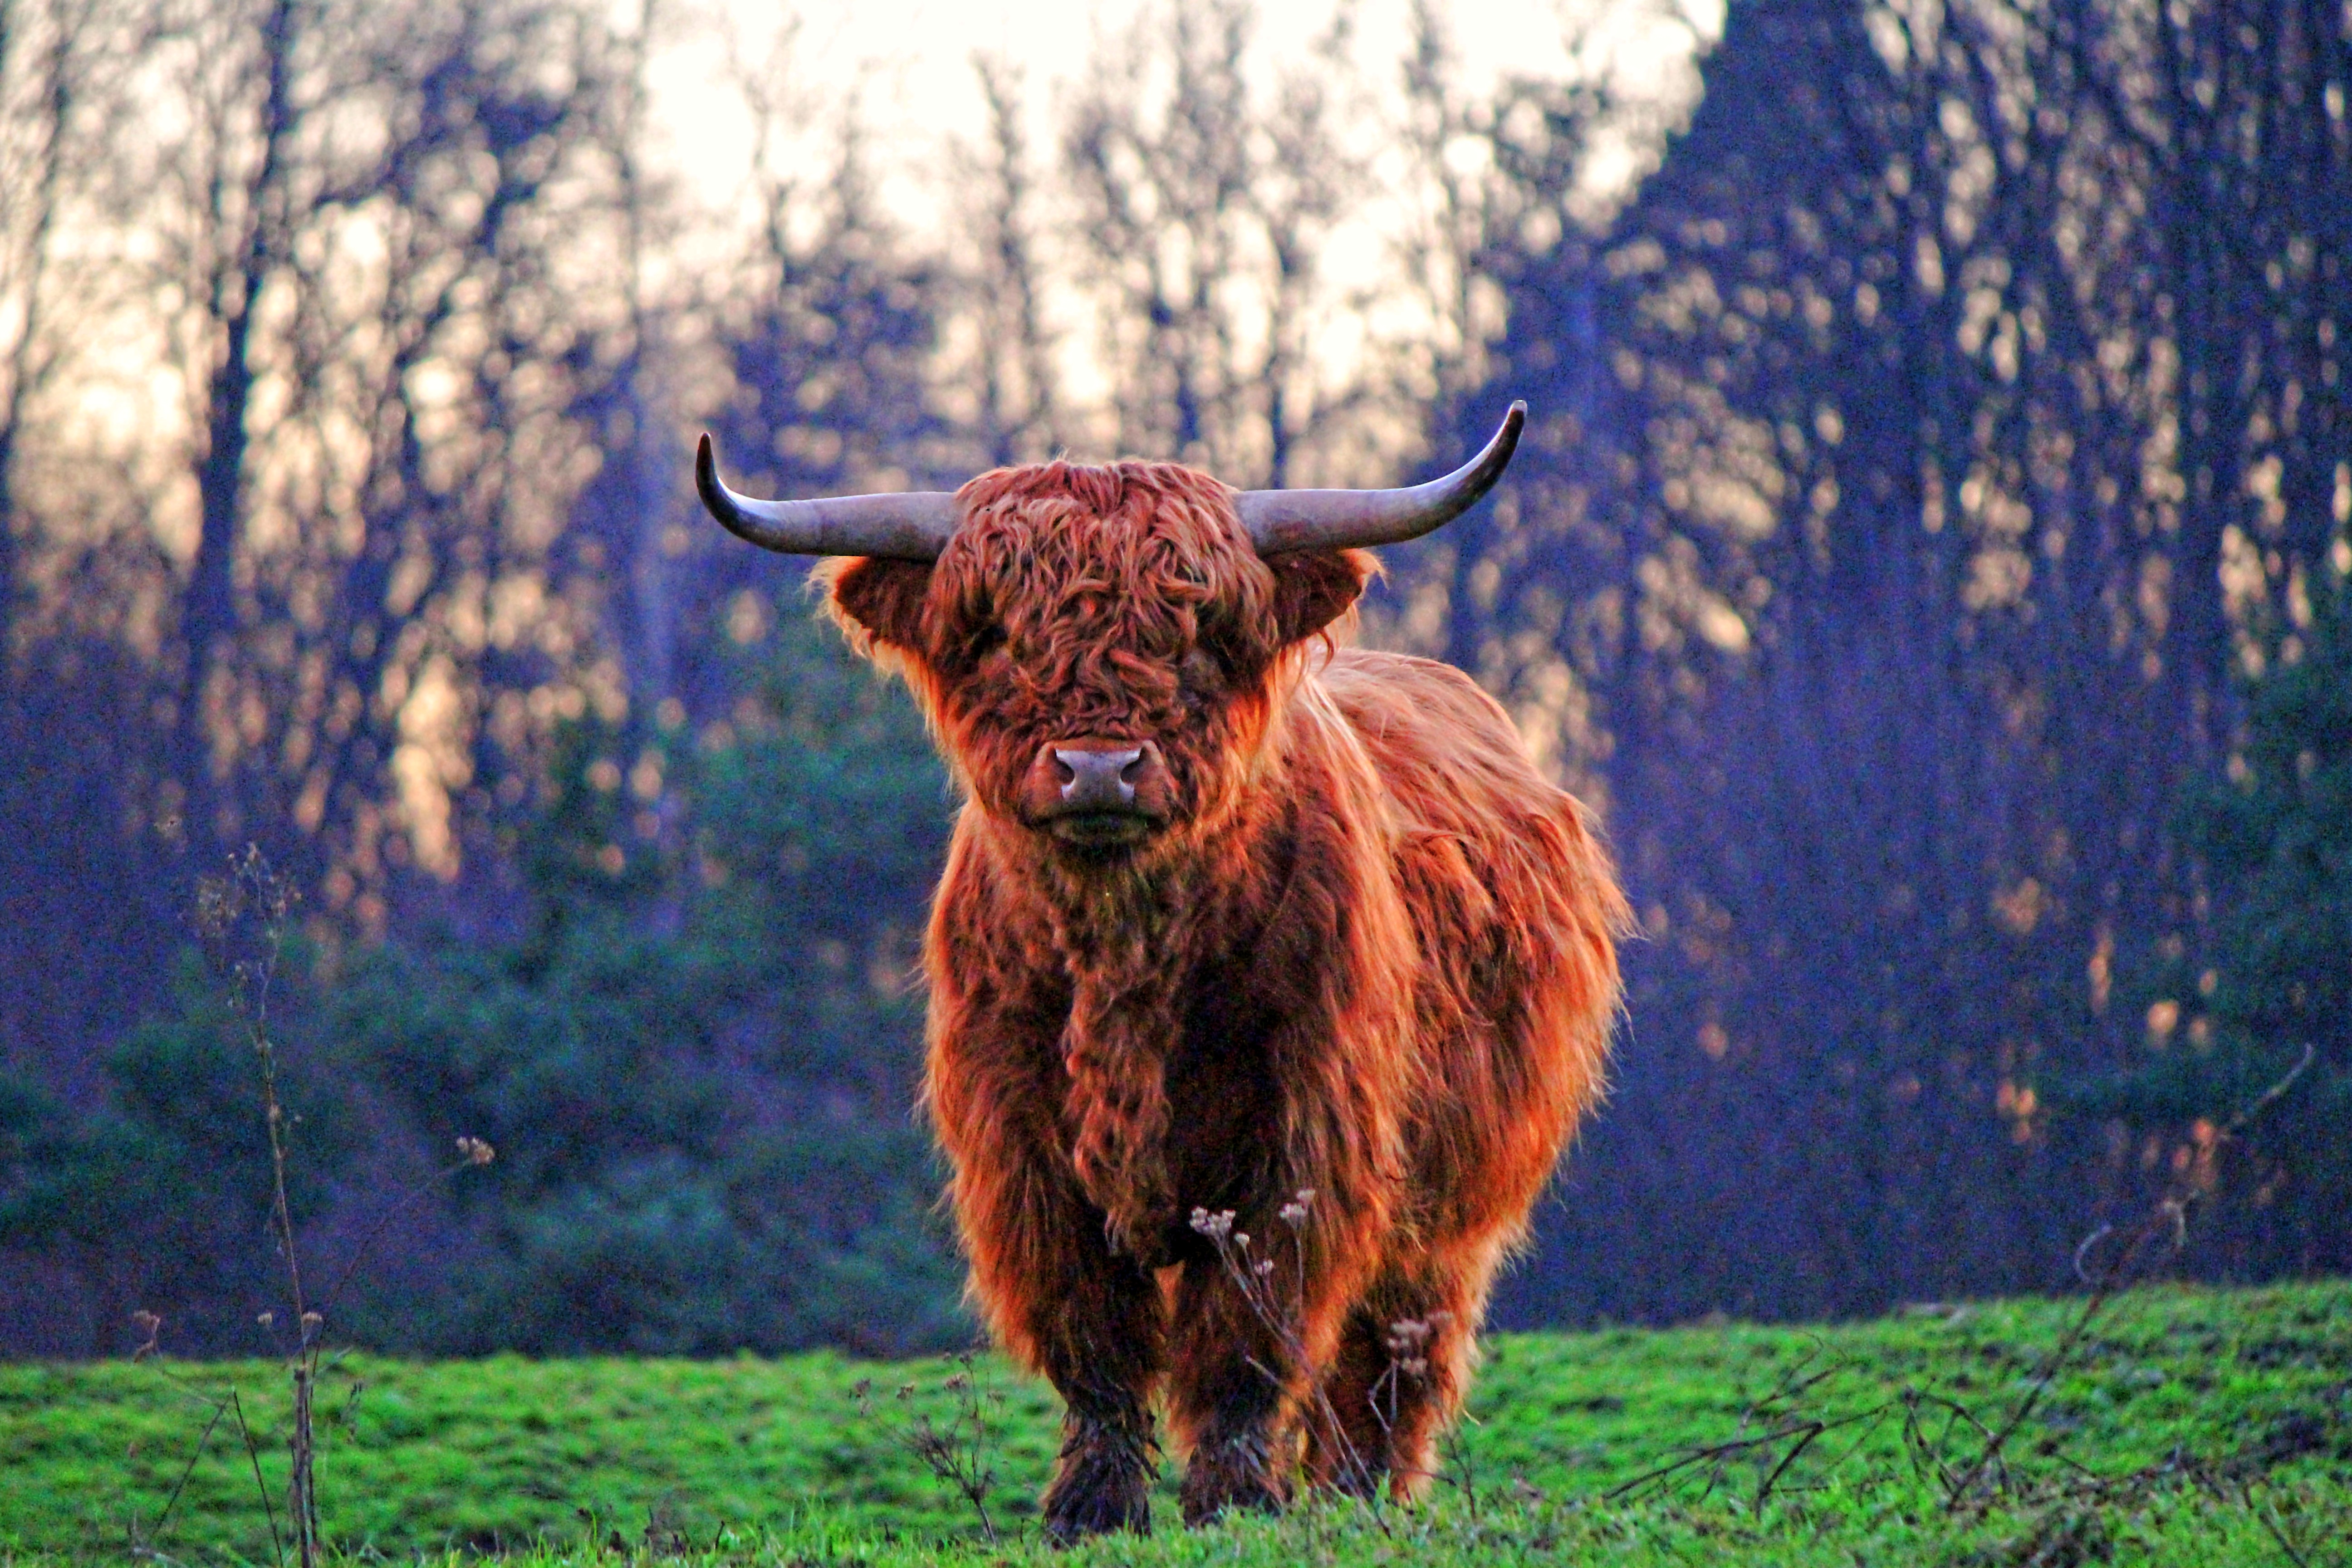
meadow, prairie, wildlife, pasture, grazing, mammal, fauna, bull, vertebrate, bison, buffalo, hdr image, weidetier, cattle like mammal, texas longhorn, hochlandstier